Climate change in Oregon

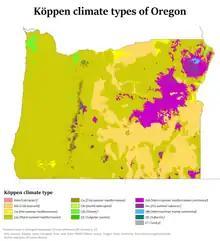
Köppen climate types in Oregon, showing that most of the state is warm-summer mediterranean, with significant pockets of cold semi-arid and warm-summer Mediterranean continental.

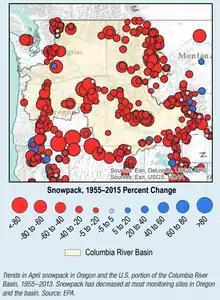
Snowpack decline over time in Oregon and surrounding states.

Climate change in Oregon encompasses the effects of climate change, attributed to man-made increases in atmospheric carbon dioxide, in the U.S. state of Oregon.